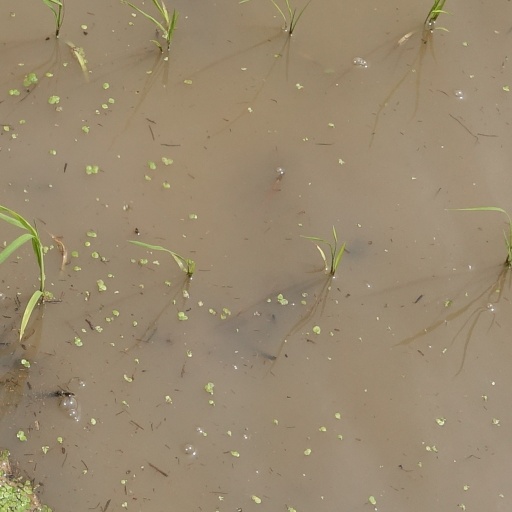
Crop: rice